Anthony Chenevix-Trench

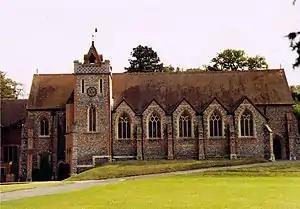
Bradfield College's chapel hosted many inspired sermons by Chenevix-Trench, but also some occasions where his nerves, shattered by his wartime experiences, failed him.

He relaxed some uniform rules, but maintained rules that he felt reinforced school spirit, such as boys being required to attend inter-school sports fixtures as spectators. As at Shrewsbury, he did not abolish fagging or the rights of older boys to beat younger boys, but at Bradfield he reduced both. Even after his minor reforms, new boys were still caned by prefects for "talking after lights out", "misbehaviour in the dining hall", "insolence to a prefect", and similar transgressions. The prefects themselves sometimes fell victim to Chenevix-Trench's harsher rules, though: he expelled the Head of School (head boy) for smoking on school transport after an official sports fixture. Other aspects of his approach were more controversial, even for the times. Chenevix-Trench's biographer, Mark Peel, stated that "although Tony's efforts to rid the school of homosexuality by engaging in a massive beating spree were seen by many as discrimination towards the non-robust boys, only the minority appears to have been alienated". His mixture of corporal punishment with close friendship continued, with some recipients of the cane offered an alcoholic drink immediately afterwards.